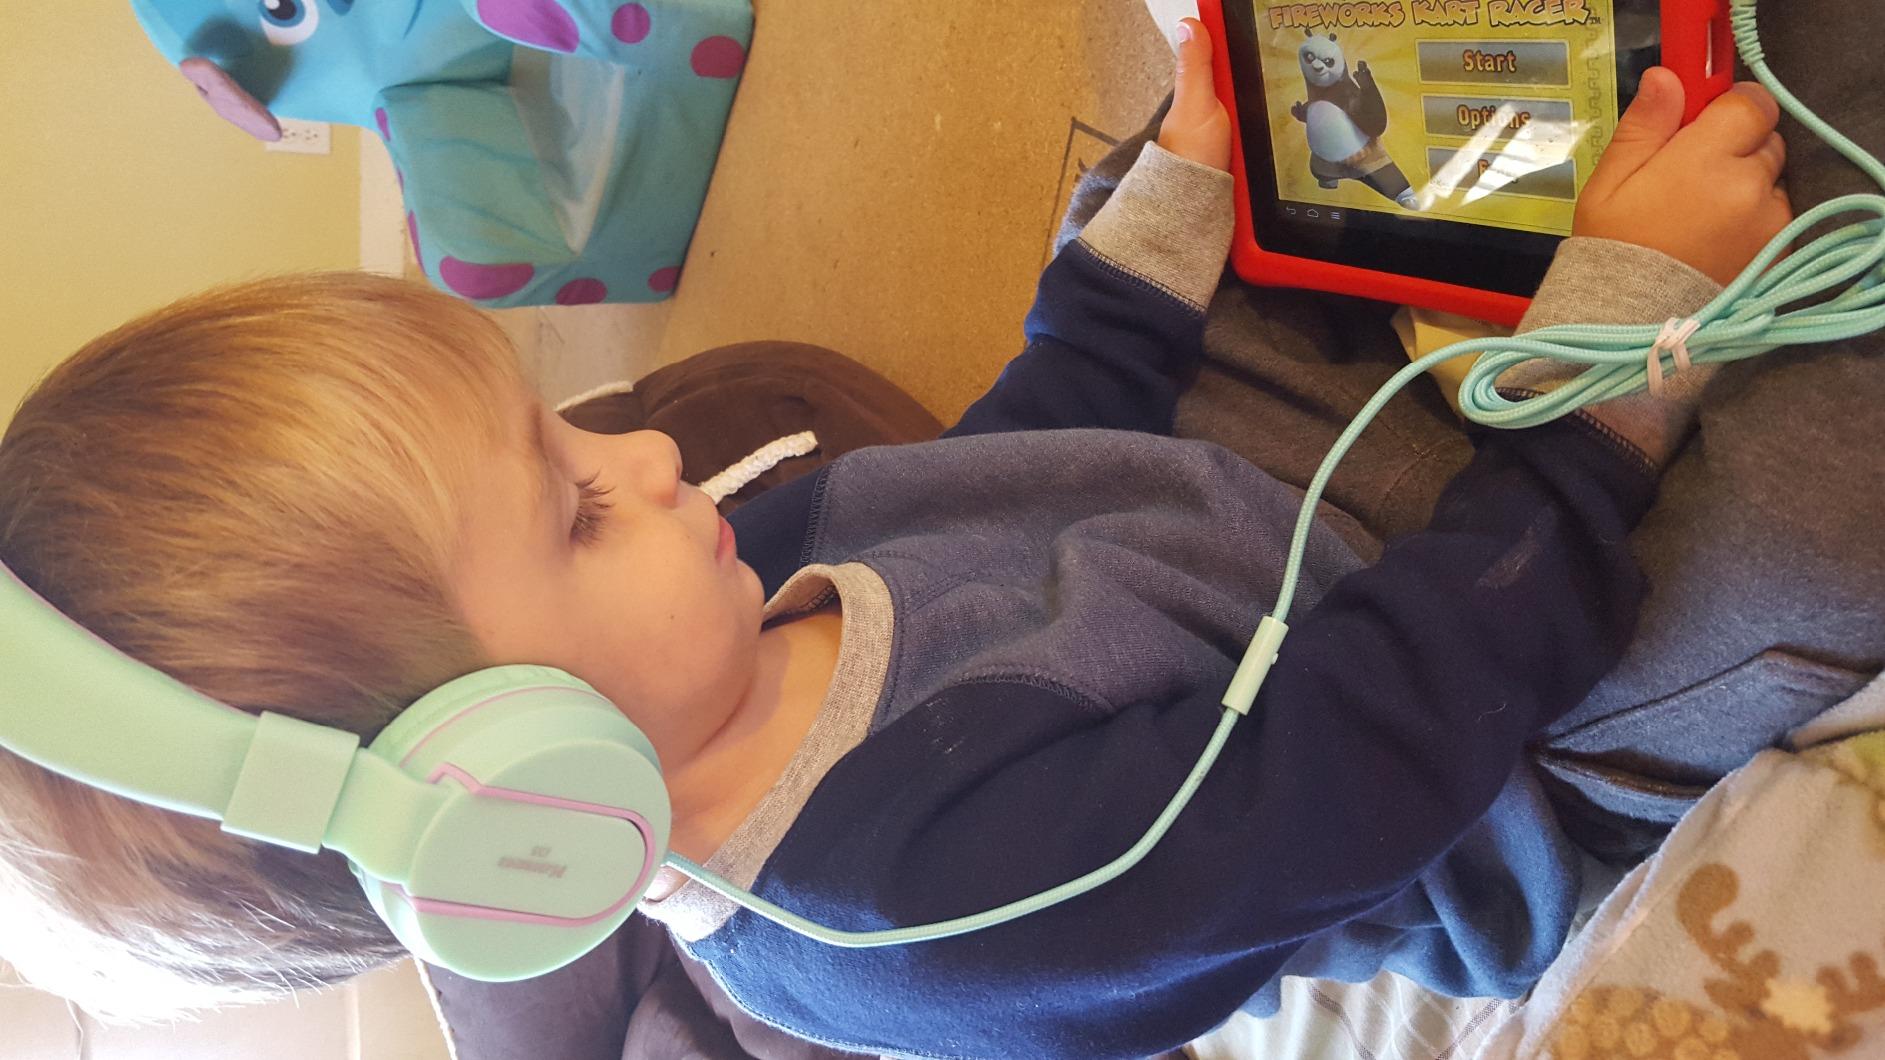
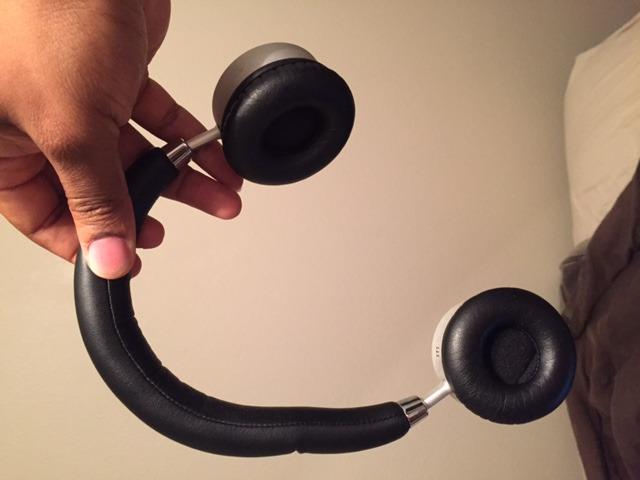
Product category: headphones
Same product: no